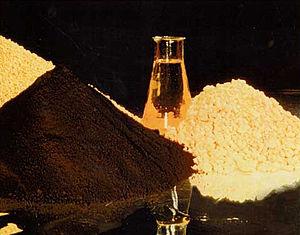
L'usine Orano Malvési est une usine de raffinage et de conversion du yellowcake sous la forme de tétrafluorure d'uranium située à Narbonne dans la zone industrielle de Malvezy. Elle a été exploitée par la Comurhex pendant 39 ans, avant d'être intégrée dans le groupe Areva en 2014. Cette usine, spécialisée dans la chimie de l'uranium, épure des concentrés de minerais d'uranium pour en extraire des produits destinés à être transformés en combustible nucléaire. En 2018, l'usine emploie environ 300 salariés dont 227 en CDI, et près de 150 sous-traitants.